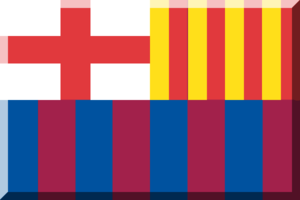
Cet article détaille les matchs de la phase finale de la Ligue des champions 2016-2017 de handball organisée par la Fédération européenne de handball du 22 mars 2016 au 4 juin 2016.